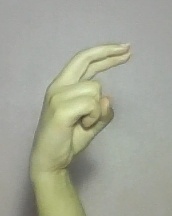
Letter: zay